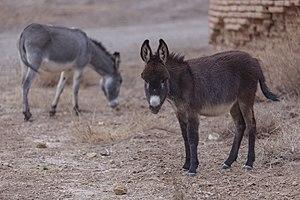
L'Âne commun, appelé plus communément «